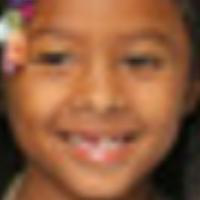
Age group: age 01-10